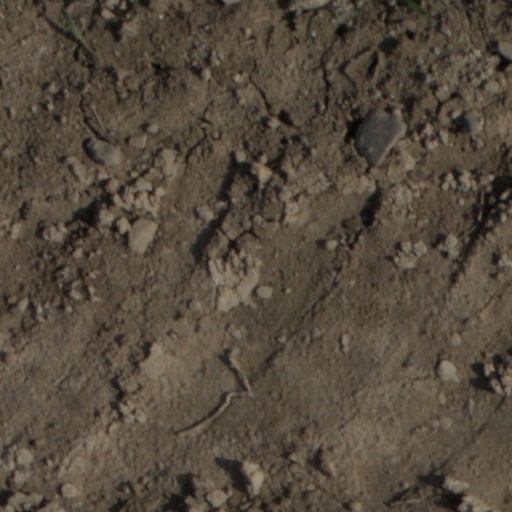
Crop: wheat